Conargo

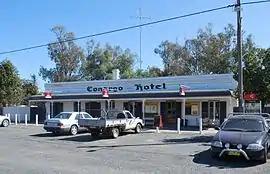
The "famed" Conargo Pub praised by the Ute Muster sub-culture

Conargo is a town in the Riverina region of New South Wales, Australia. The town is in the Edward River Council local government area. It is on Billabong Creek, a tributary of the Edward River. The nearest towns are Jerilderie and Deniliquin. At the 2006 census, Conargo had a population of 117 people.